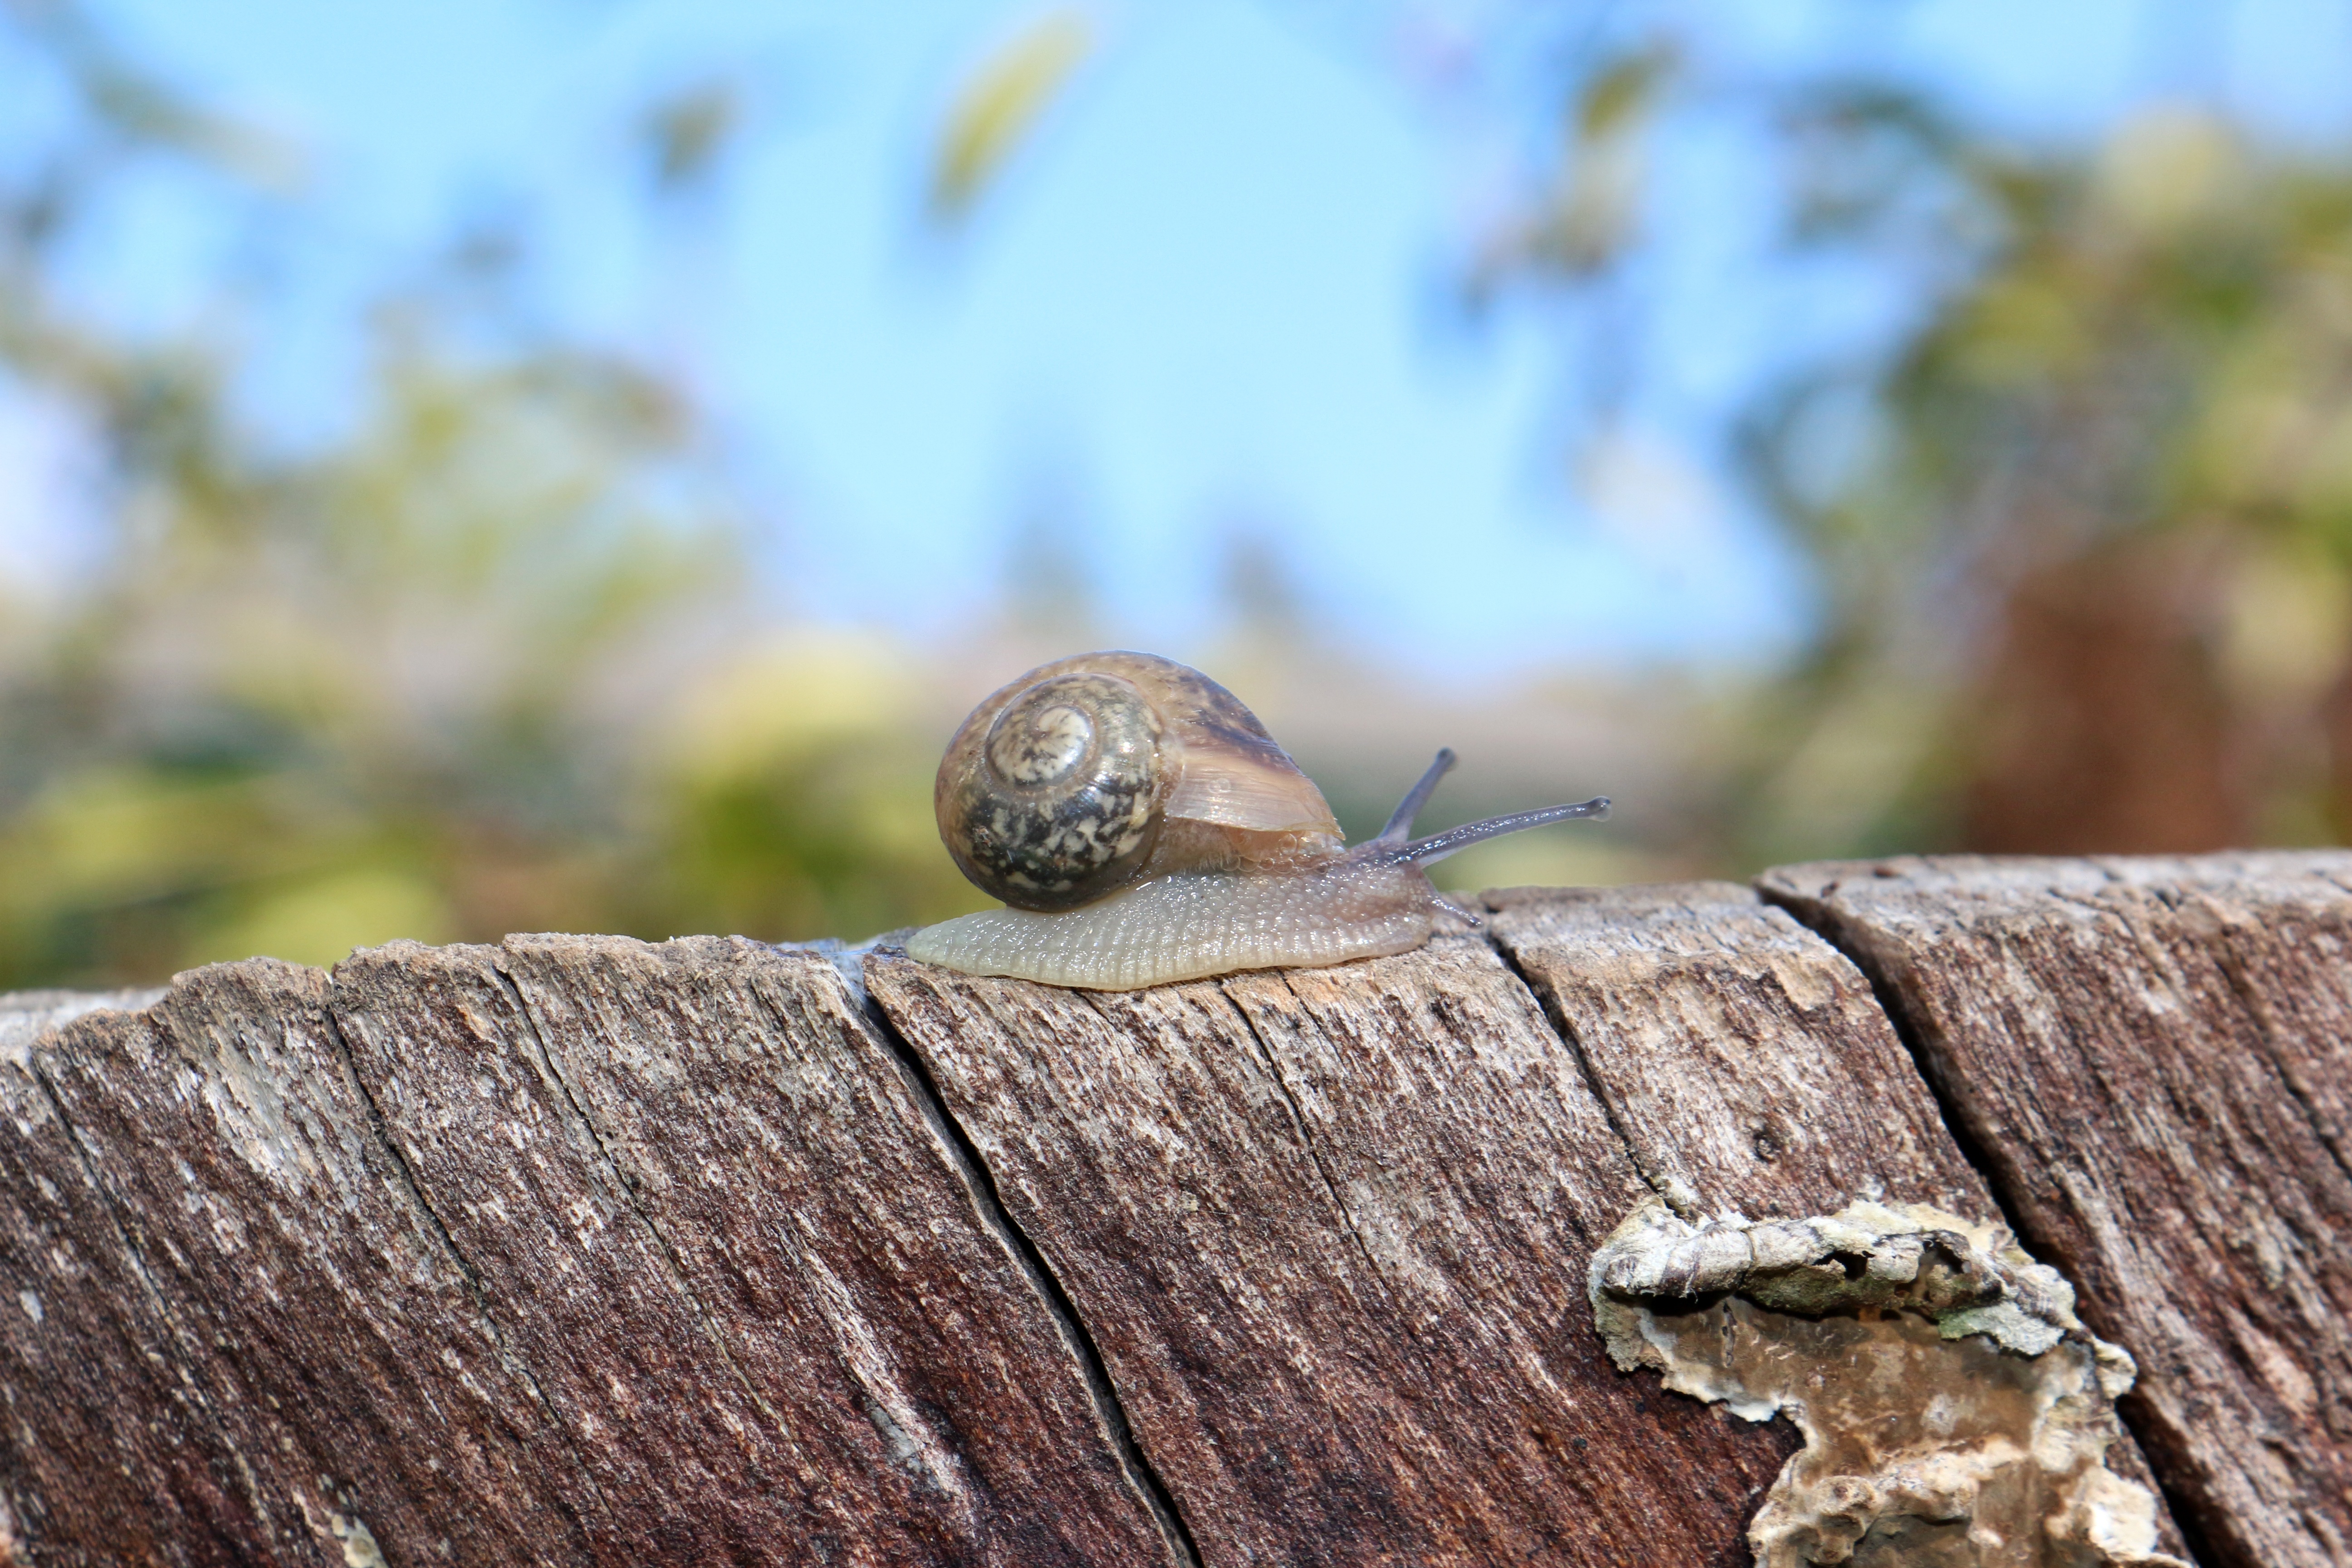
nature, grass, stump, animal, bark, macro, fauna, invertebrate, close up, snail, effort, molluscs, slug, aspiration, schnecken, macro photography, organism, sea snail, snails and slugs, terrestrial animal